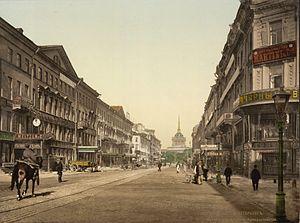
Saint-Pétersbourg. Perspective Nevski.
La perspective Nevski est l’avenue principale de la ville de Saint-Pétersbourg, longue de 4,5 km.